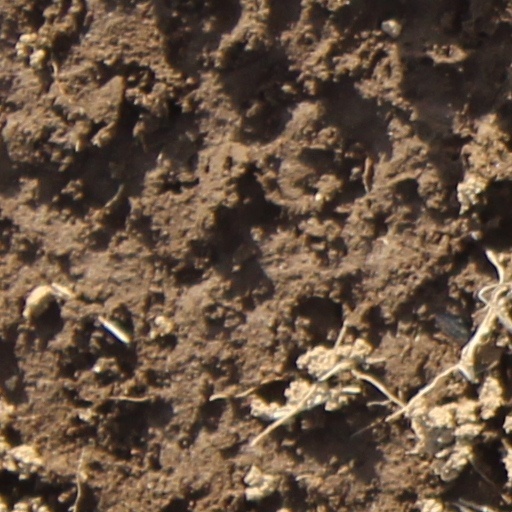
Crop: wheat